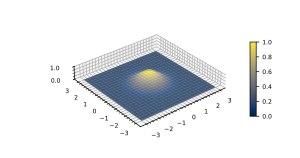
Les sujets des listes suivantes ont tous été nommés d'après Carl Friedrich Gauss, mathématicien, physicien et astronome.